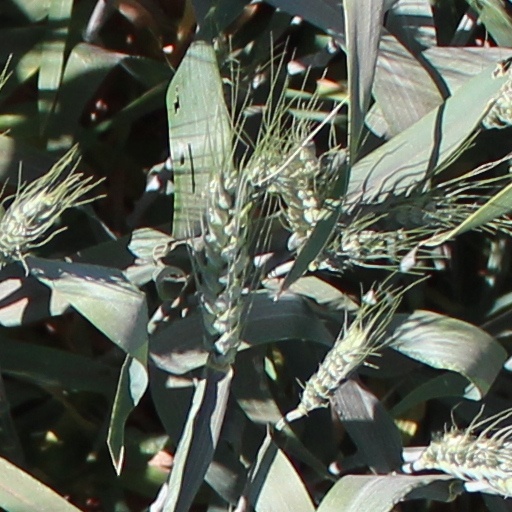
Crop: wheat